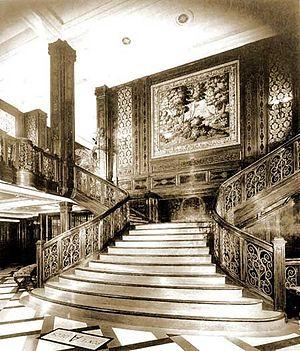
Le SS Rex est un paquebot transatlantique italien de la compagnie Italian Line.